Chinese burial money

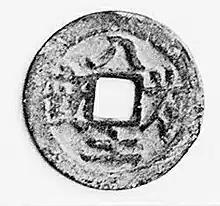
A cash coin-shaped "Laid to Rest" (入土为安) burial charm

Chinese "Laid to Rest" burial charms are bronze funerary charms or coins usually found in graves. They measure from in diameter with a thickness of and they contain the obverse inscription which means "to be laid to rest", while the reverse is blank. These coins were mostly found in graves dating from the late Qing dynasty period, though one was found in a coin hoard of Northern Song dynasty coins. The "wéi" is written using a simplified Chinese character rather than the traditional Chinese version of the character. These coins are often excluded from numismatic reference books on Chinese coinage or talismans due to many taboos, as they were placed in the mouths of dead people and are considered unlucky and disturbing, and are undesired by most collectors.